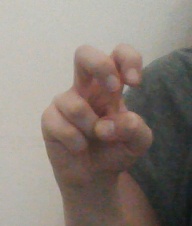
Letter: toot